Heinz Braun

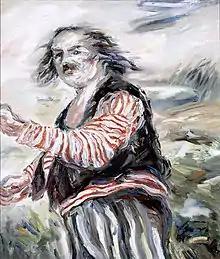
Self-portrait "Faschingsprinz" (1978)

Braun painted at least since completing school, but from 1951 onward, he devoted himself more and more to painting. In the beginning, his paintings were mainly decorative art, but gradually his personal style got more expressive and unconventional. From about 1971, Braun painted with oils on canvas in a style that was partly photo-realistic and partly surreal. Influential to this change of style was his visit to the documenta 5, contemporary art exhibition in 1972. He is said to have spent more and more time at the Alte Pinakothek in Munich, studying the Old Masters, copying many works and figuring out their styles. In 1974, Braun became acquainted with Herbert Achternbusch, a German independent movie director, and played leading parts in some of his productions. He is remembered as a bulky and boisterous man, 2 meters (6 feet 4 inches) tall and described as ferocious, in the later years even rabid.